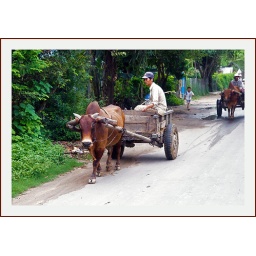
At last, i managed a shot with cows in VN. what a shame to go home without it.